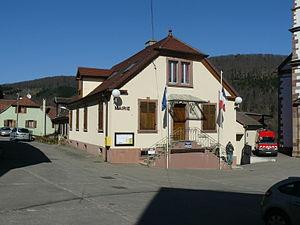
Mairie de Rimbach Zell
Rimbachzell ou Rimbach-Zell est une commune française située dans le département du Haut-Rhin, en région Grand Est.